Antonio Buehler

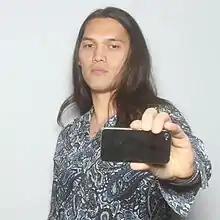
Antonio Buehler

Antonio Buehler is an American educator, entrepreneur, and activist known for his work on police accountability and his pursuit of a more widely recognized constitutional right to photograph, film and document the public activities of police. In 2012, Buehler was arrested in Austin, Texas, for video-recording police after he allegedly witnessed a woman being abused by officers. After the arrest, Buehler co-founded the Peaceful Streets Project, an organization that trains the public to record police activity. Buehler has been arrested a total of seven times, has had twelve criminal charges filed against him, and has had dozens of criminal investigations initiated against him.